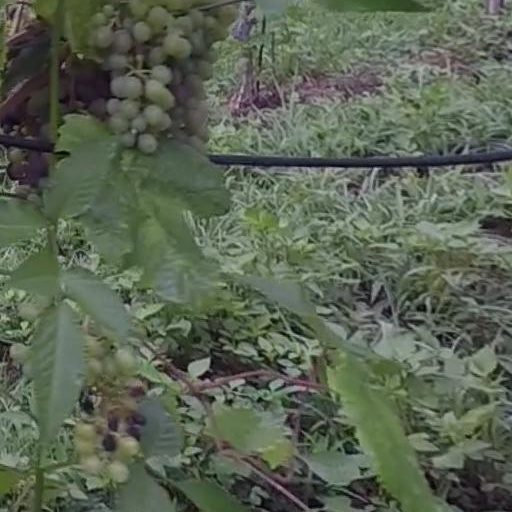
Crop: grape